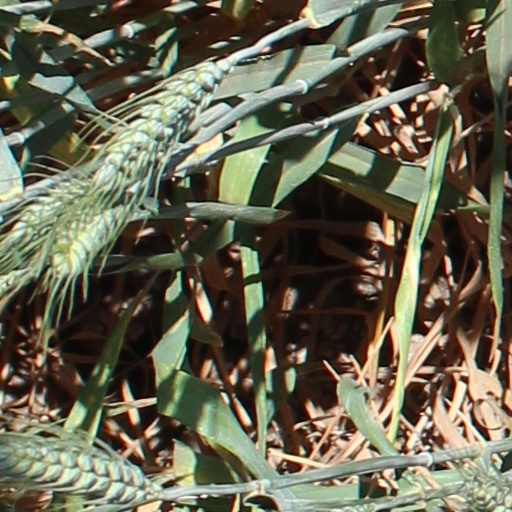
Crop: wheat